Aviatik C.V

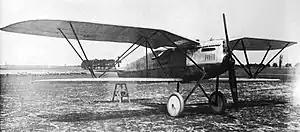
Oblique view of the Aviatik C.V

The Aviatik C.V was an experimental reconnaissance biplane with a distinctive gull upper wing built by for the Imperial German Army's Imperial German Air Service during the First World War. The single prototype was built in 1917.